Pee Mak

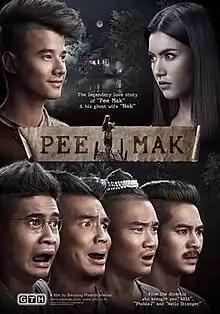
Theatrical release poster

Pee Mak is a 2013 Thai supernatural horror comedy romance film directed and co-written by Banjong Pisanthanakun. The story is an adaptation of the Mae Nak Phra Khanong legend of Thai folklore. The film stars Mario Maurer as Mak, Davika Hoorne as Nak, and Pongsathorn Jongwilas, Nattapong Chartpong, Auttarut Kongrasri and Kantapat Permpoonpatcharasook. The film was a major commercial success upon its release and became Thailand's highest-grossing film of all time.